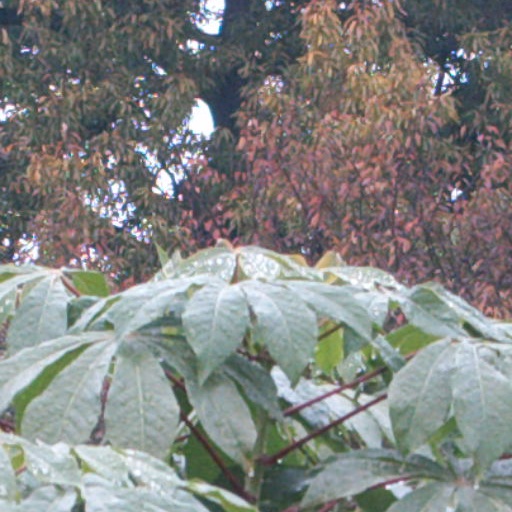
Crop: cassava